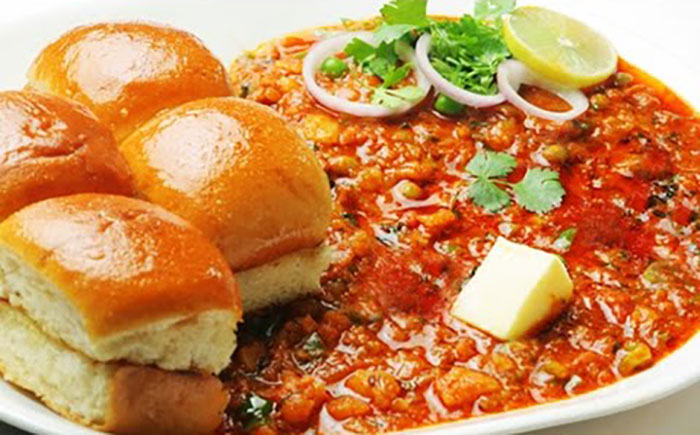
Dish: pav_bhaji